Bilsdale

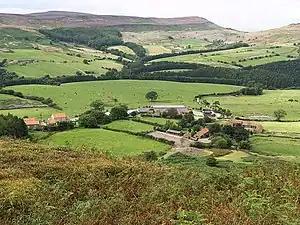
Urra Village in Bilsdale viewed from Urra Moor

Bilsdale is a dale in the western part of the North York Moors in North Yorkshire, England. The head of the dale is at Hasty Bank, and the dale extends south to meet Rye Dale near Hawnby. The dale is the valley of the River Seph, formed where Raisdale Beck joins Bilsdale Beck at the small village of Chop Gate in the north of the dale. The river flows south to meet the River Rye at Seph Mouth.